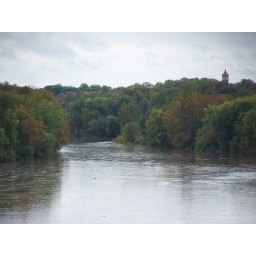
looking north from the main road bridge near Valley Forge National Park